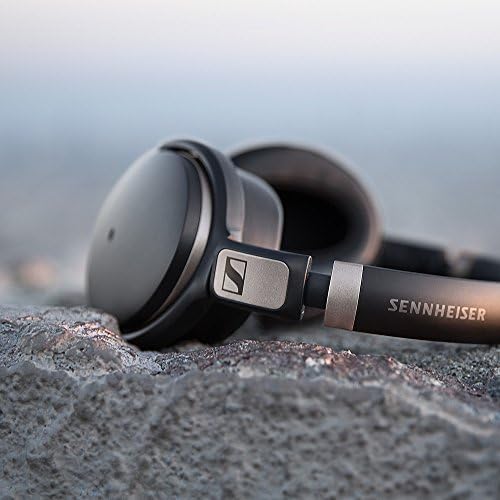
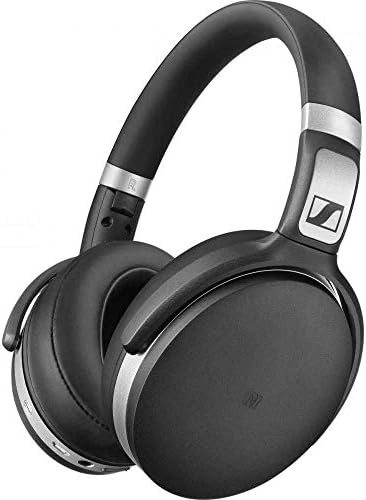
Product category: headphones
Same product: yes